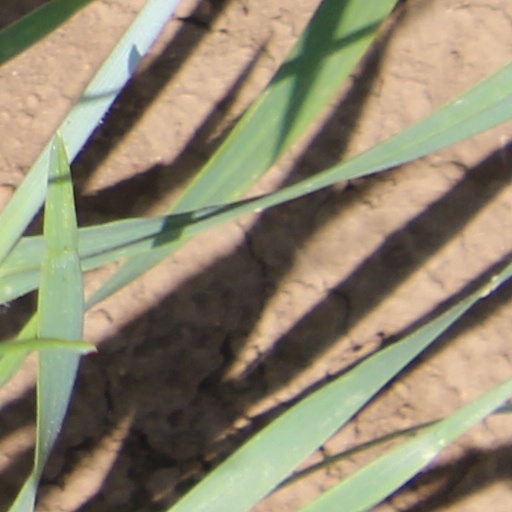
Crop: wheat